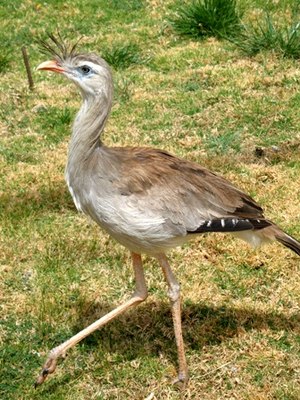
Seriemaer
Seriema (Cariama cristata)
Seriemaer eller slangetraner er en lille familie af fugle med kun to arter i hver sin slægt. De lever begge i Sydamerika og færdes mest på jorden. Deres længde er for begges vedkommende omkring 90 centimeter.